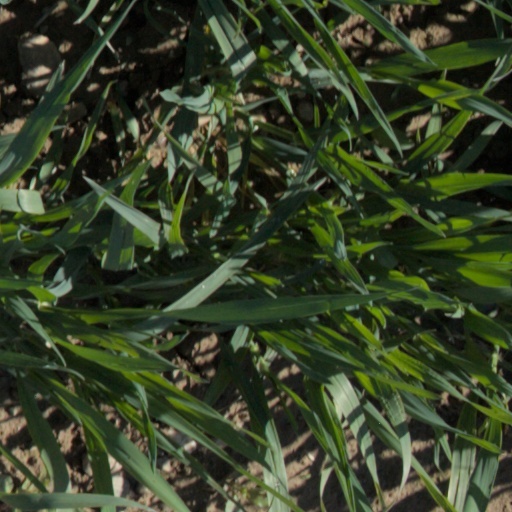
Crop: wheat